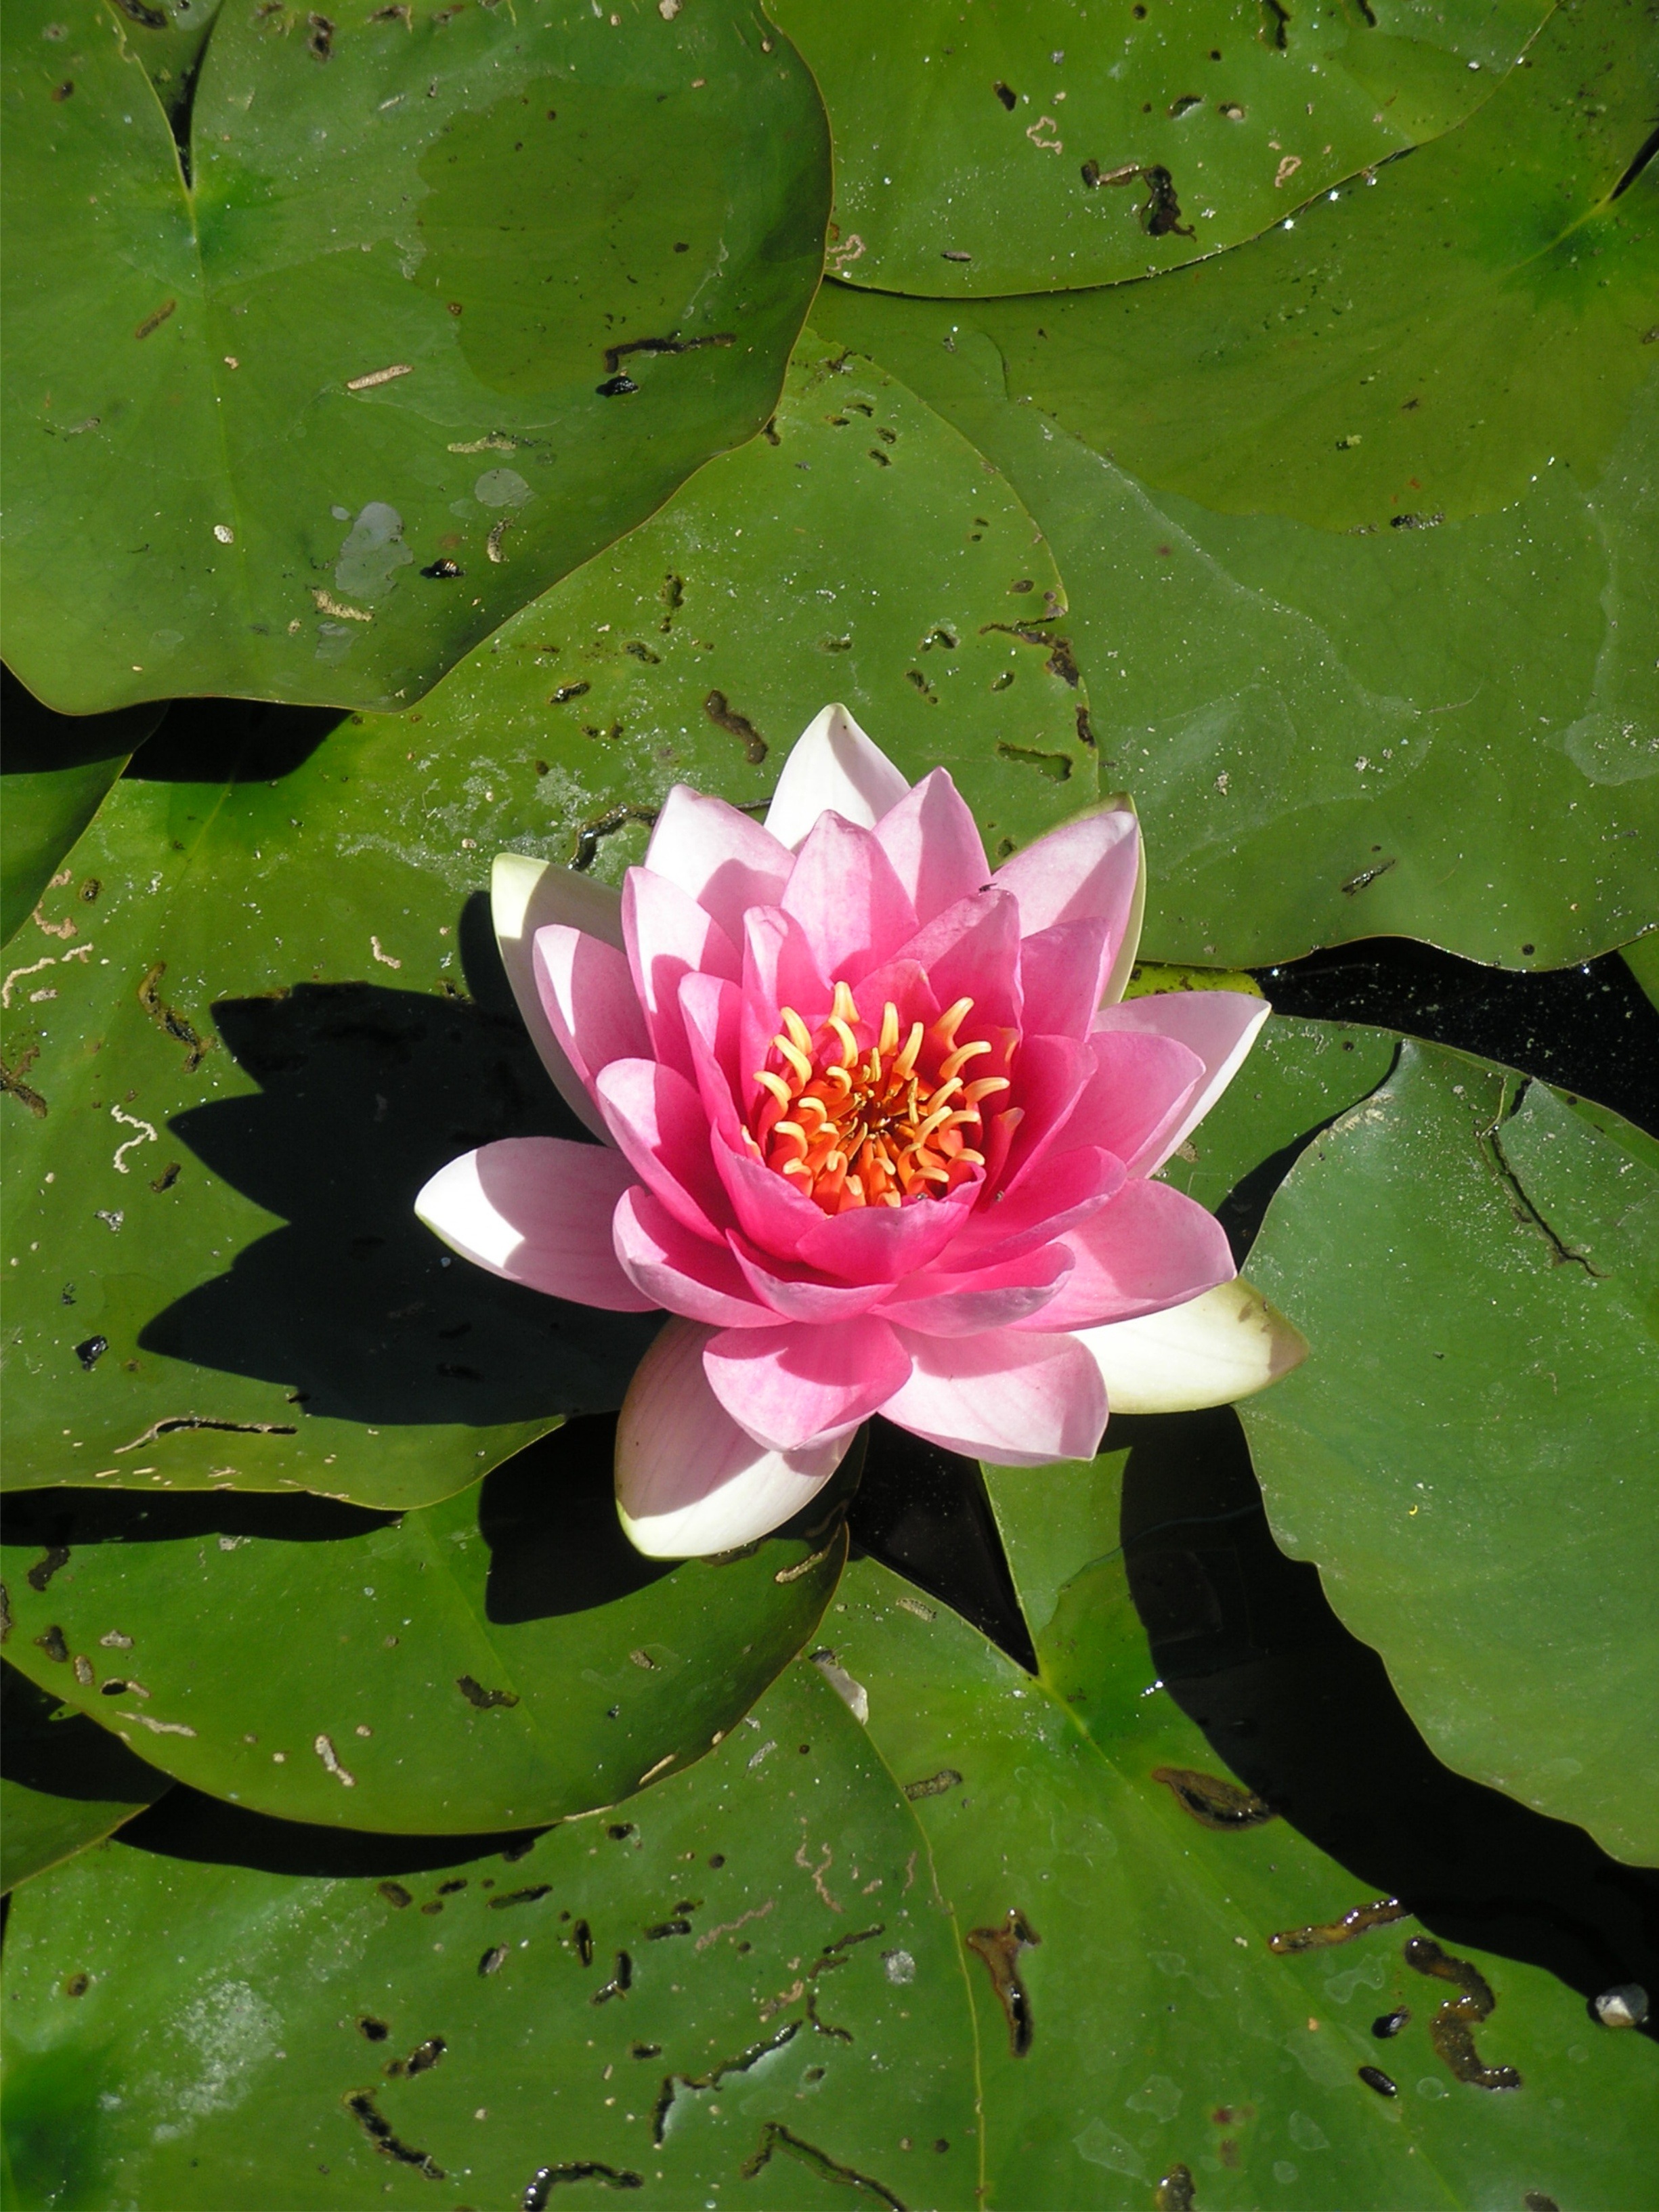
water, nature, blossom, plant, leaf, flower, petal, bloom, pond, green, botany, pink, sacred lotus, aquatic plant, flora, water lily, lotus, aquatic plants, peony, macro photography, lake rose, flowering plant, biotope, plant stem, land plant, lotus family, proteales